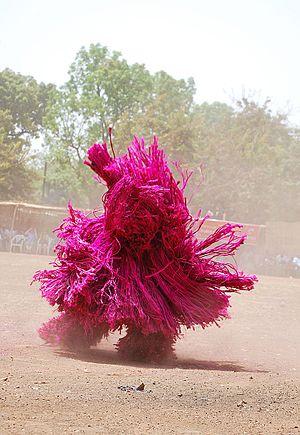
Danse des masques lors du festival des Masques(FESTIMA) à Dédougou This is an image of music and dance from Burkina Faso
Dédougou, est une ville du Burkina Faso située à 250 km de la capitale Ouagadougou. Elle est le chef lieu du département de même nom et la capitale de la province du Mouhoun située dans la région de la Boucle du Mouhoun.